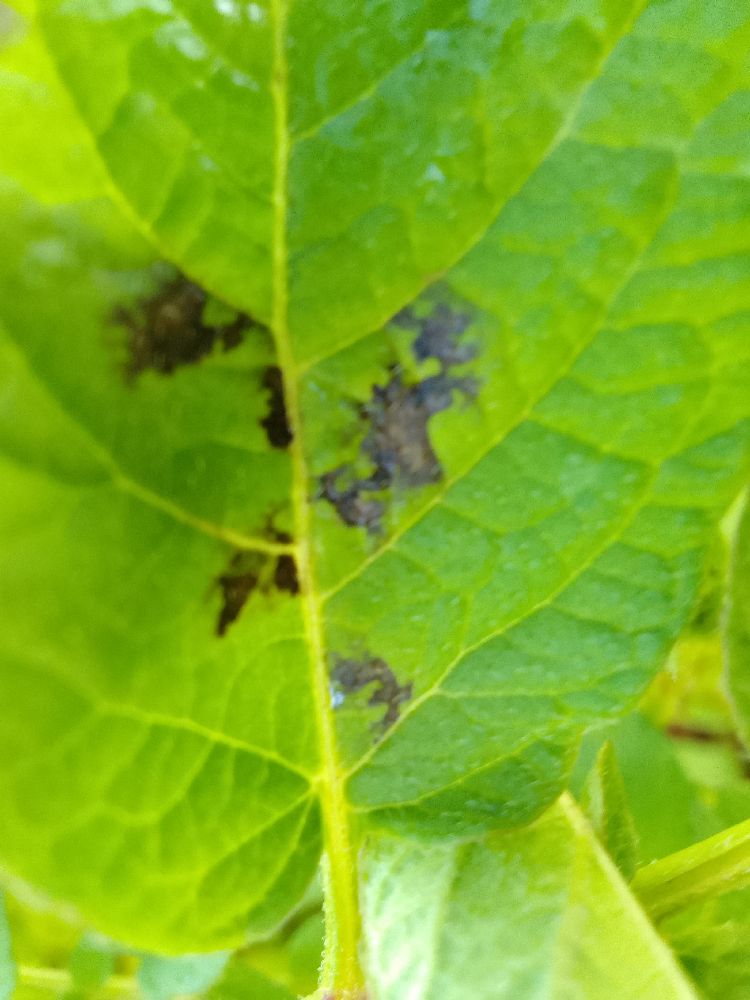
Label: Early blight